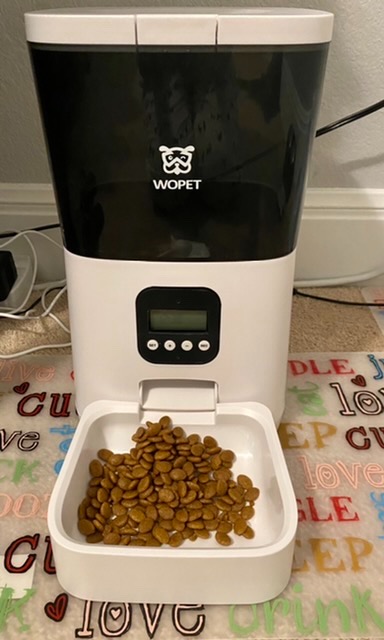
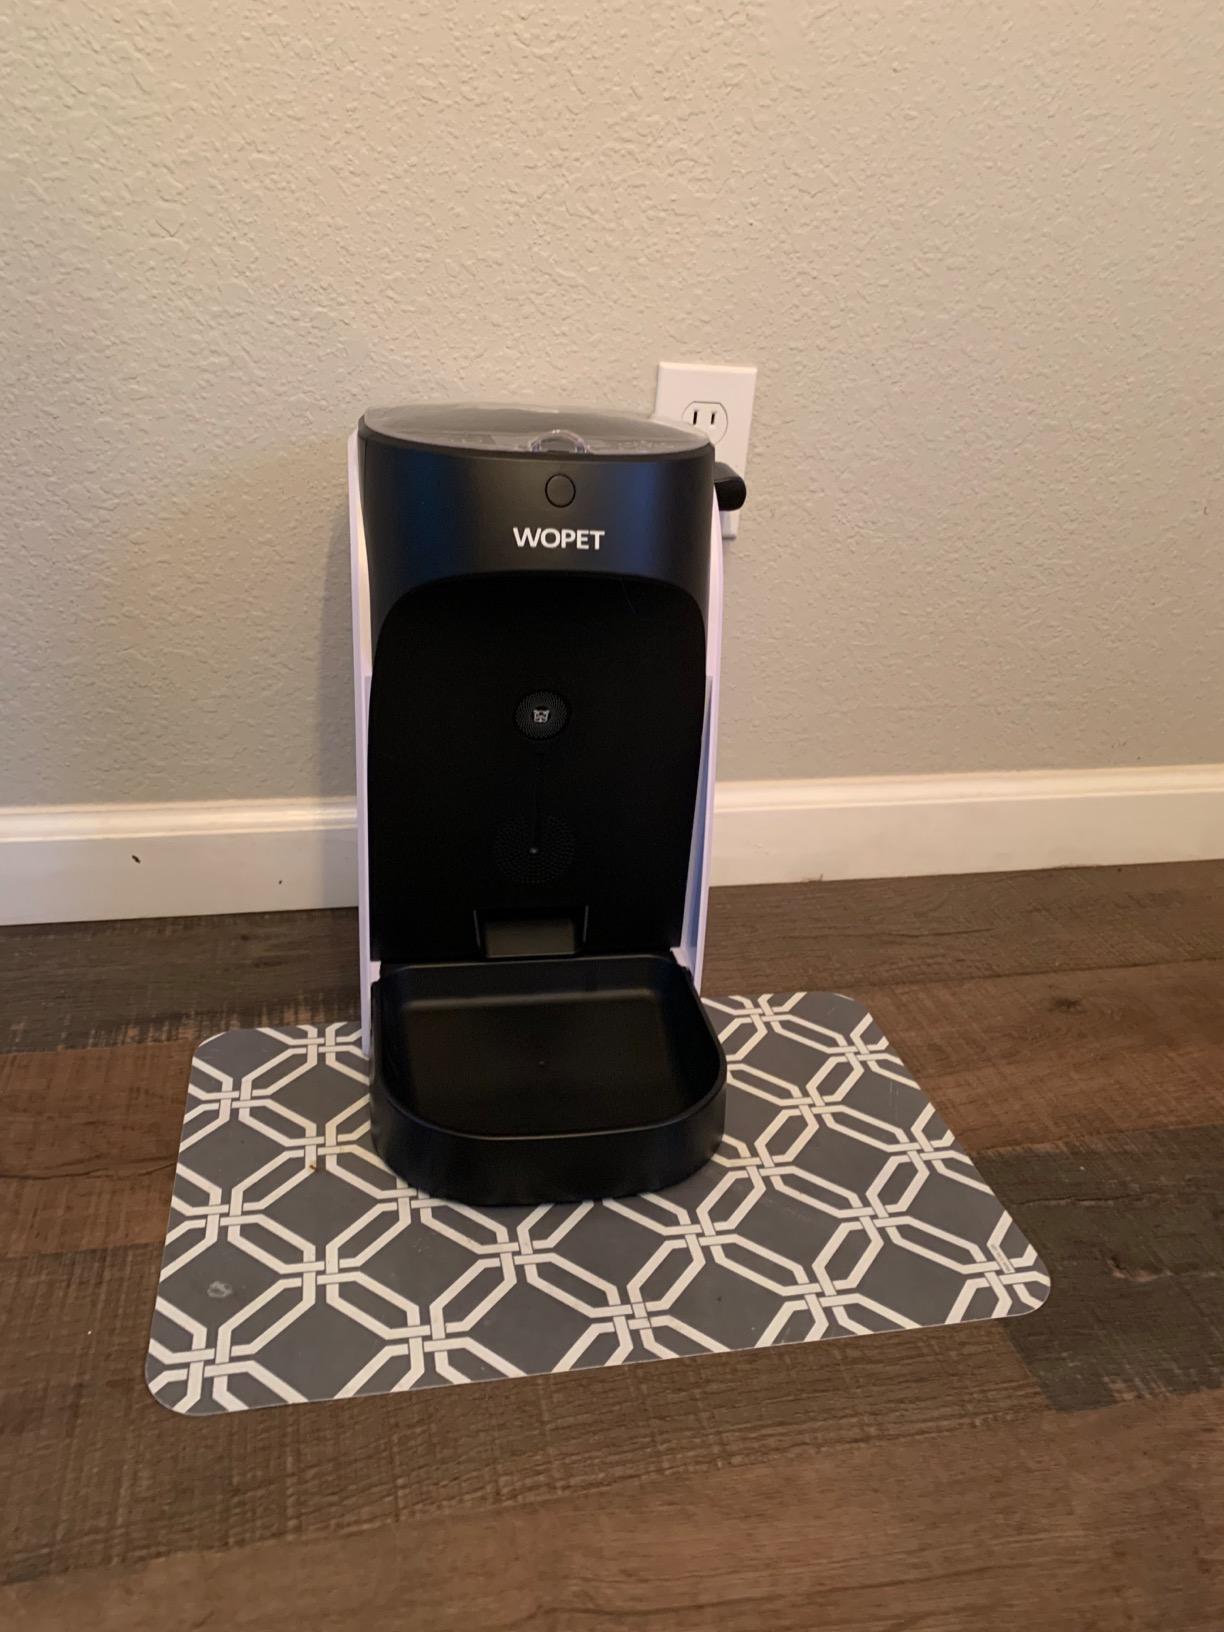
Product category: items_feeder
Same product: no